Aurelio Martínez

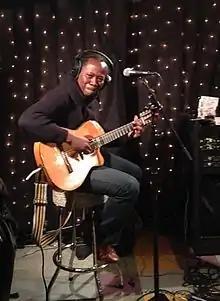
Martínez in 2014

Aurelio Martínez Suazo (26 September 1969 – 17 March 2025), professionally known as Aurelio, was a Honduran singer-songwriter and politician. Known for his Garifuna music, he was considered a cultural ambassador of the Garifuna people. According to "The Guardian", he became the leading Garifuna performer after the death of musician Andy Palacio. His album "Laru Beya" was considered among the best albums of Latin American music, according to Los 600 de Latinoamérica, a 2024 ranking made by Latin American music critics.